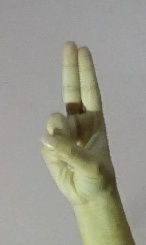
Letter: taa